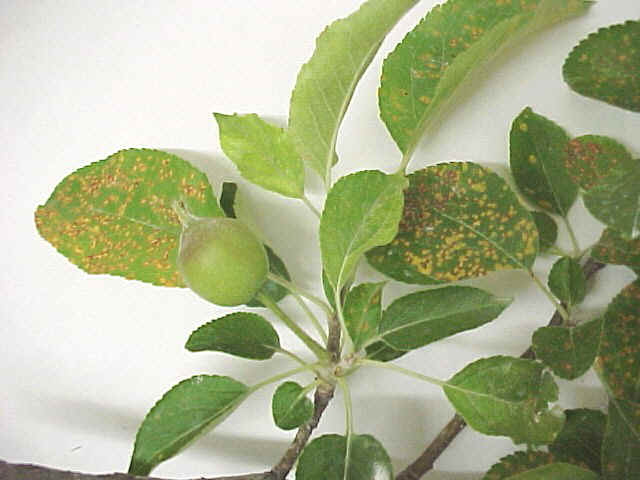
Labels: Apple rust leaf, Apple rust leaf, Apple rust leaf, Apple rust leaf, Apple rust leaf